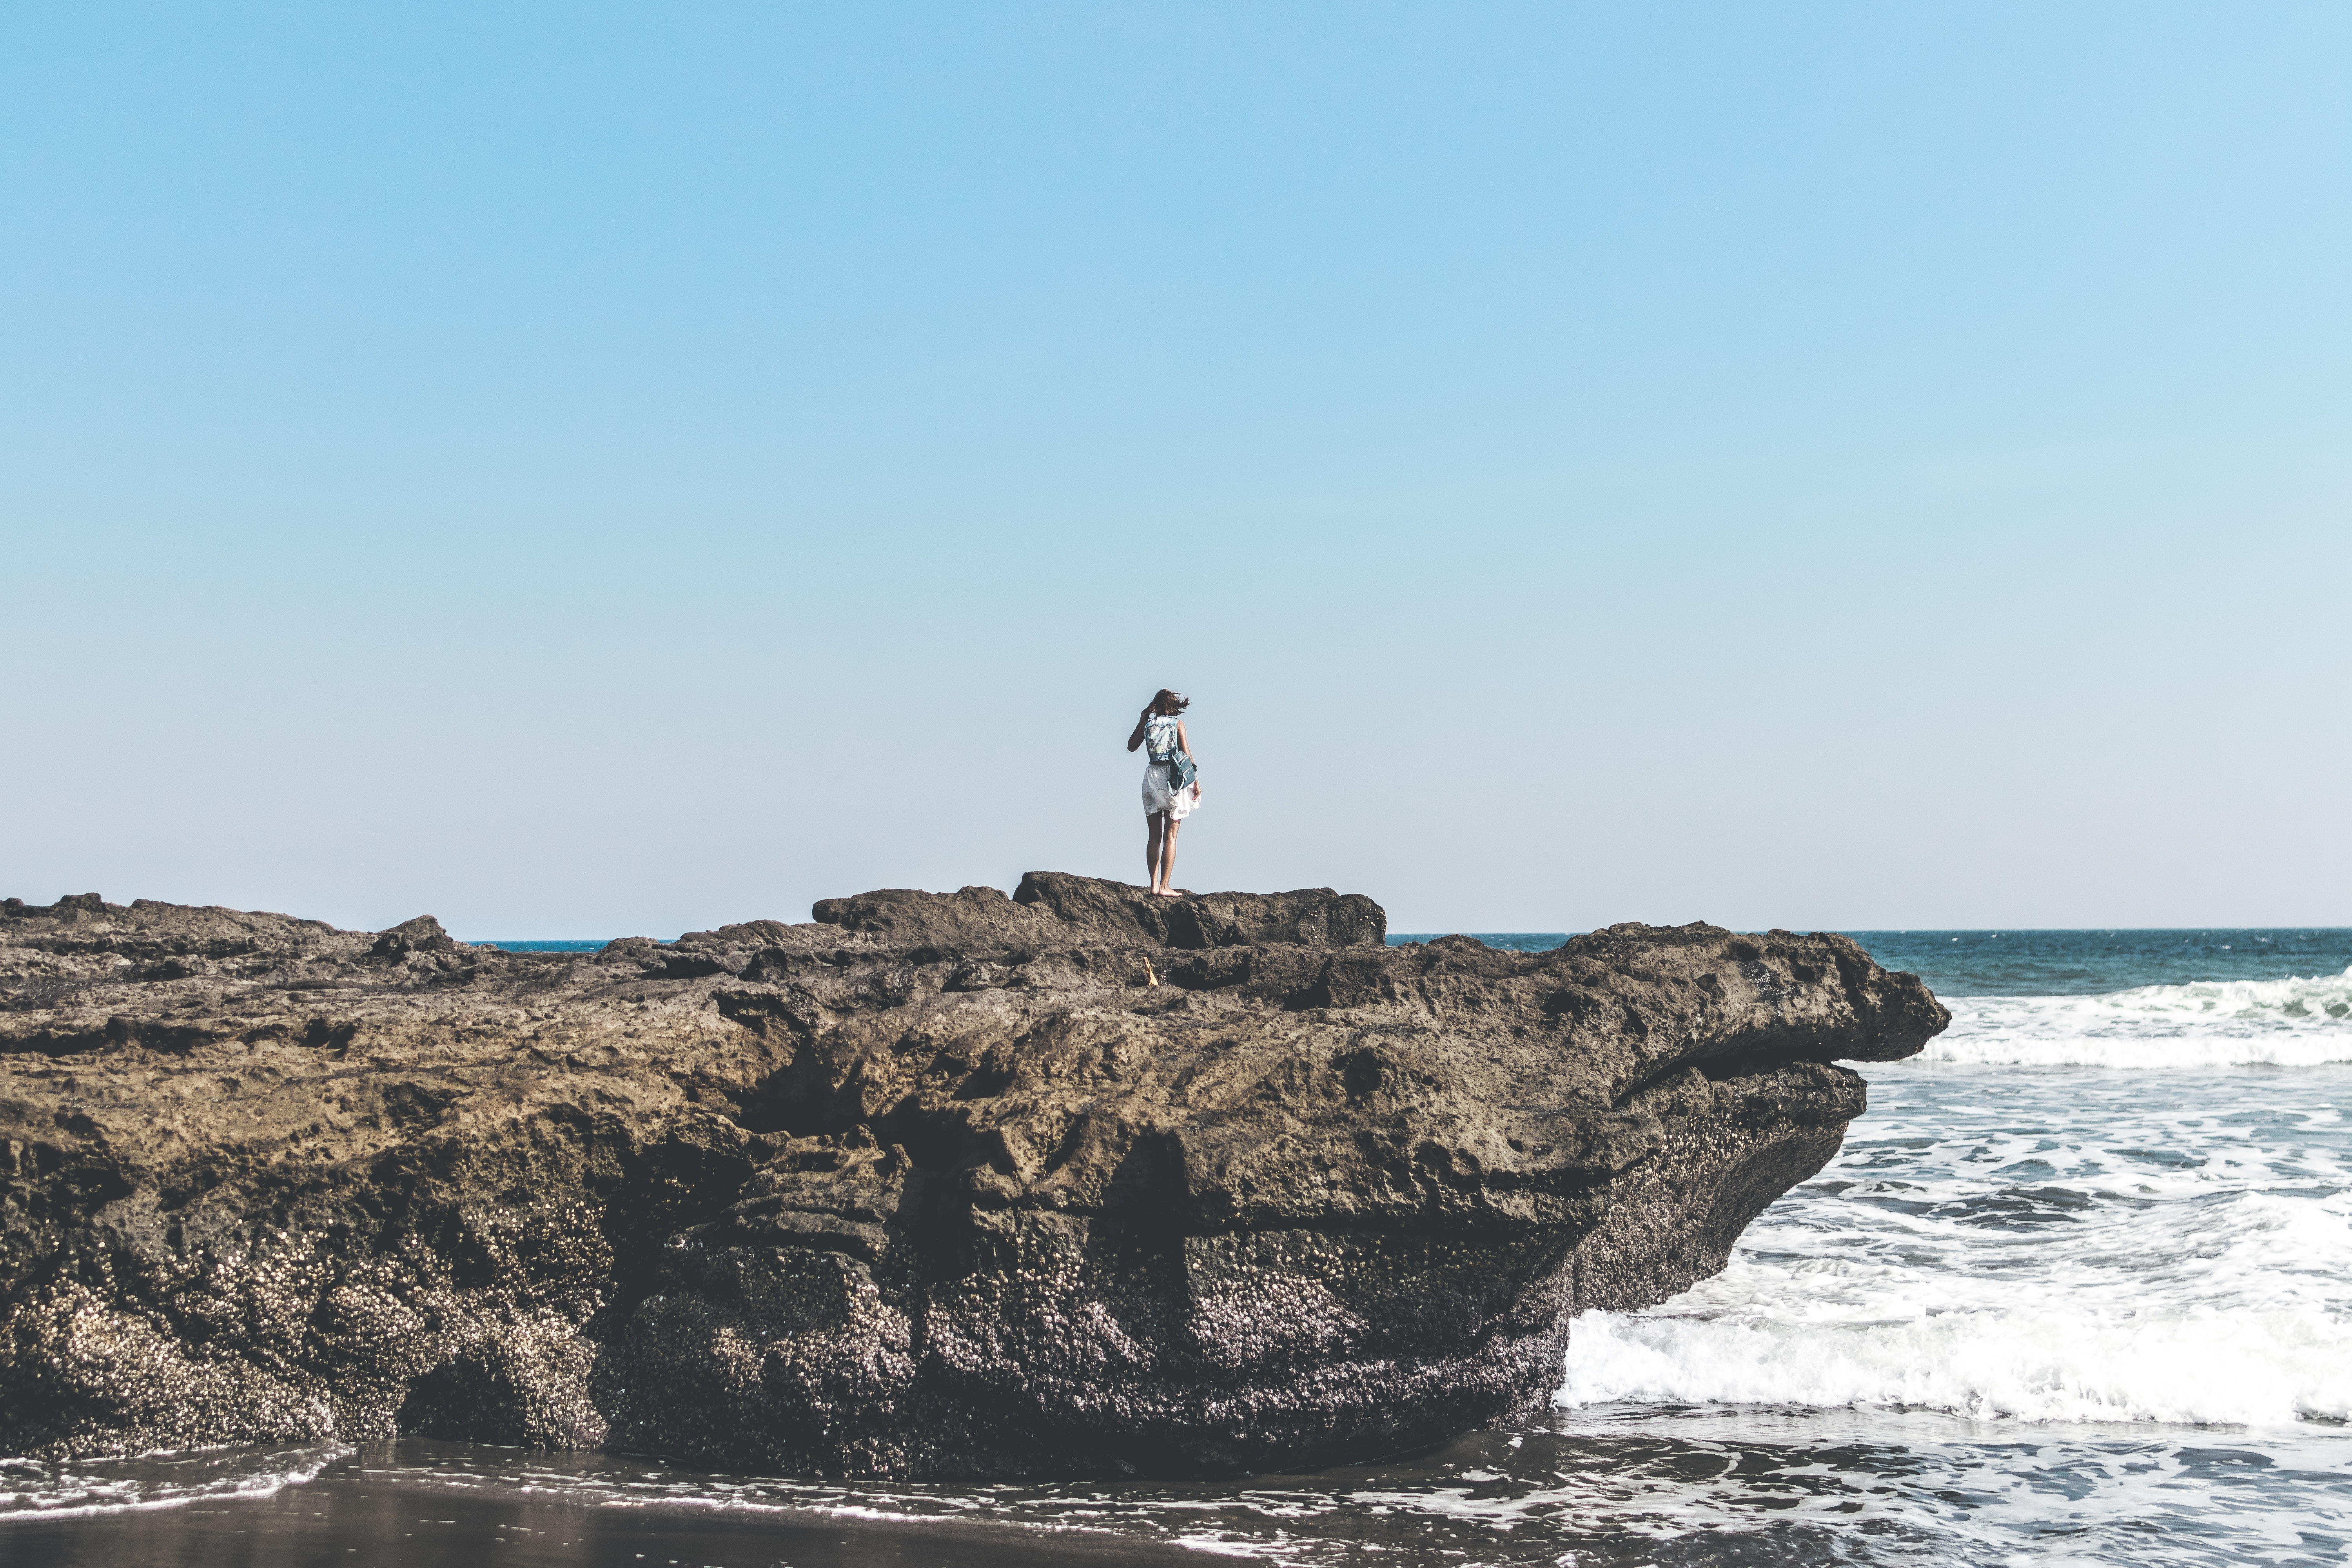
sea, ocean, coast, shore, beach, coastal and oceanic landforms, rock, water, wave, promontory, headland, cliff, klippe, sky, bight, cape, horizon, vacation, bay, wind wave, terrain, formation, tourism